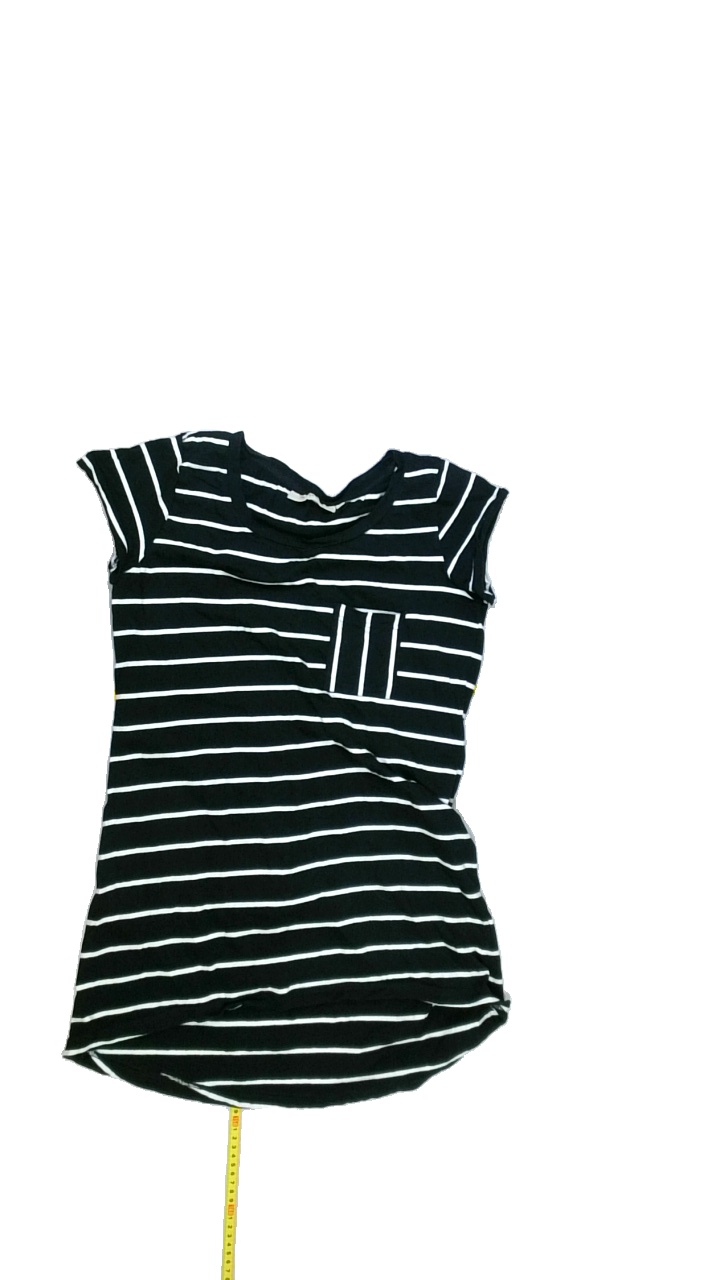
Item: Top (Ladies)
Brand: Not Applicable
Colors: Black, White
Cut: C-collar, Long
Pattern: Striped
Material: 100% Cott
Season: All
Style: No trend
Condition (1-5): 5
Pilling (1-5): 5
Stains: No
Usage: Reuse
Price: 50-100